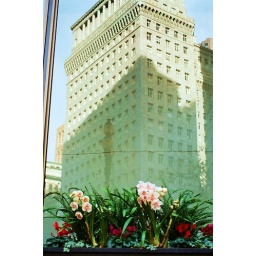
building reflected in window with flowers